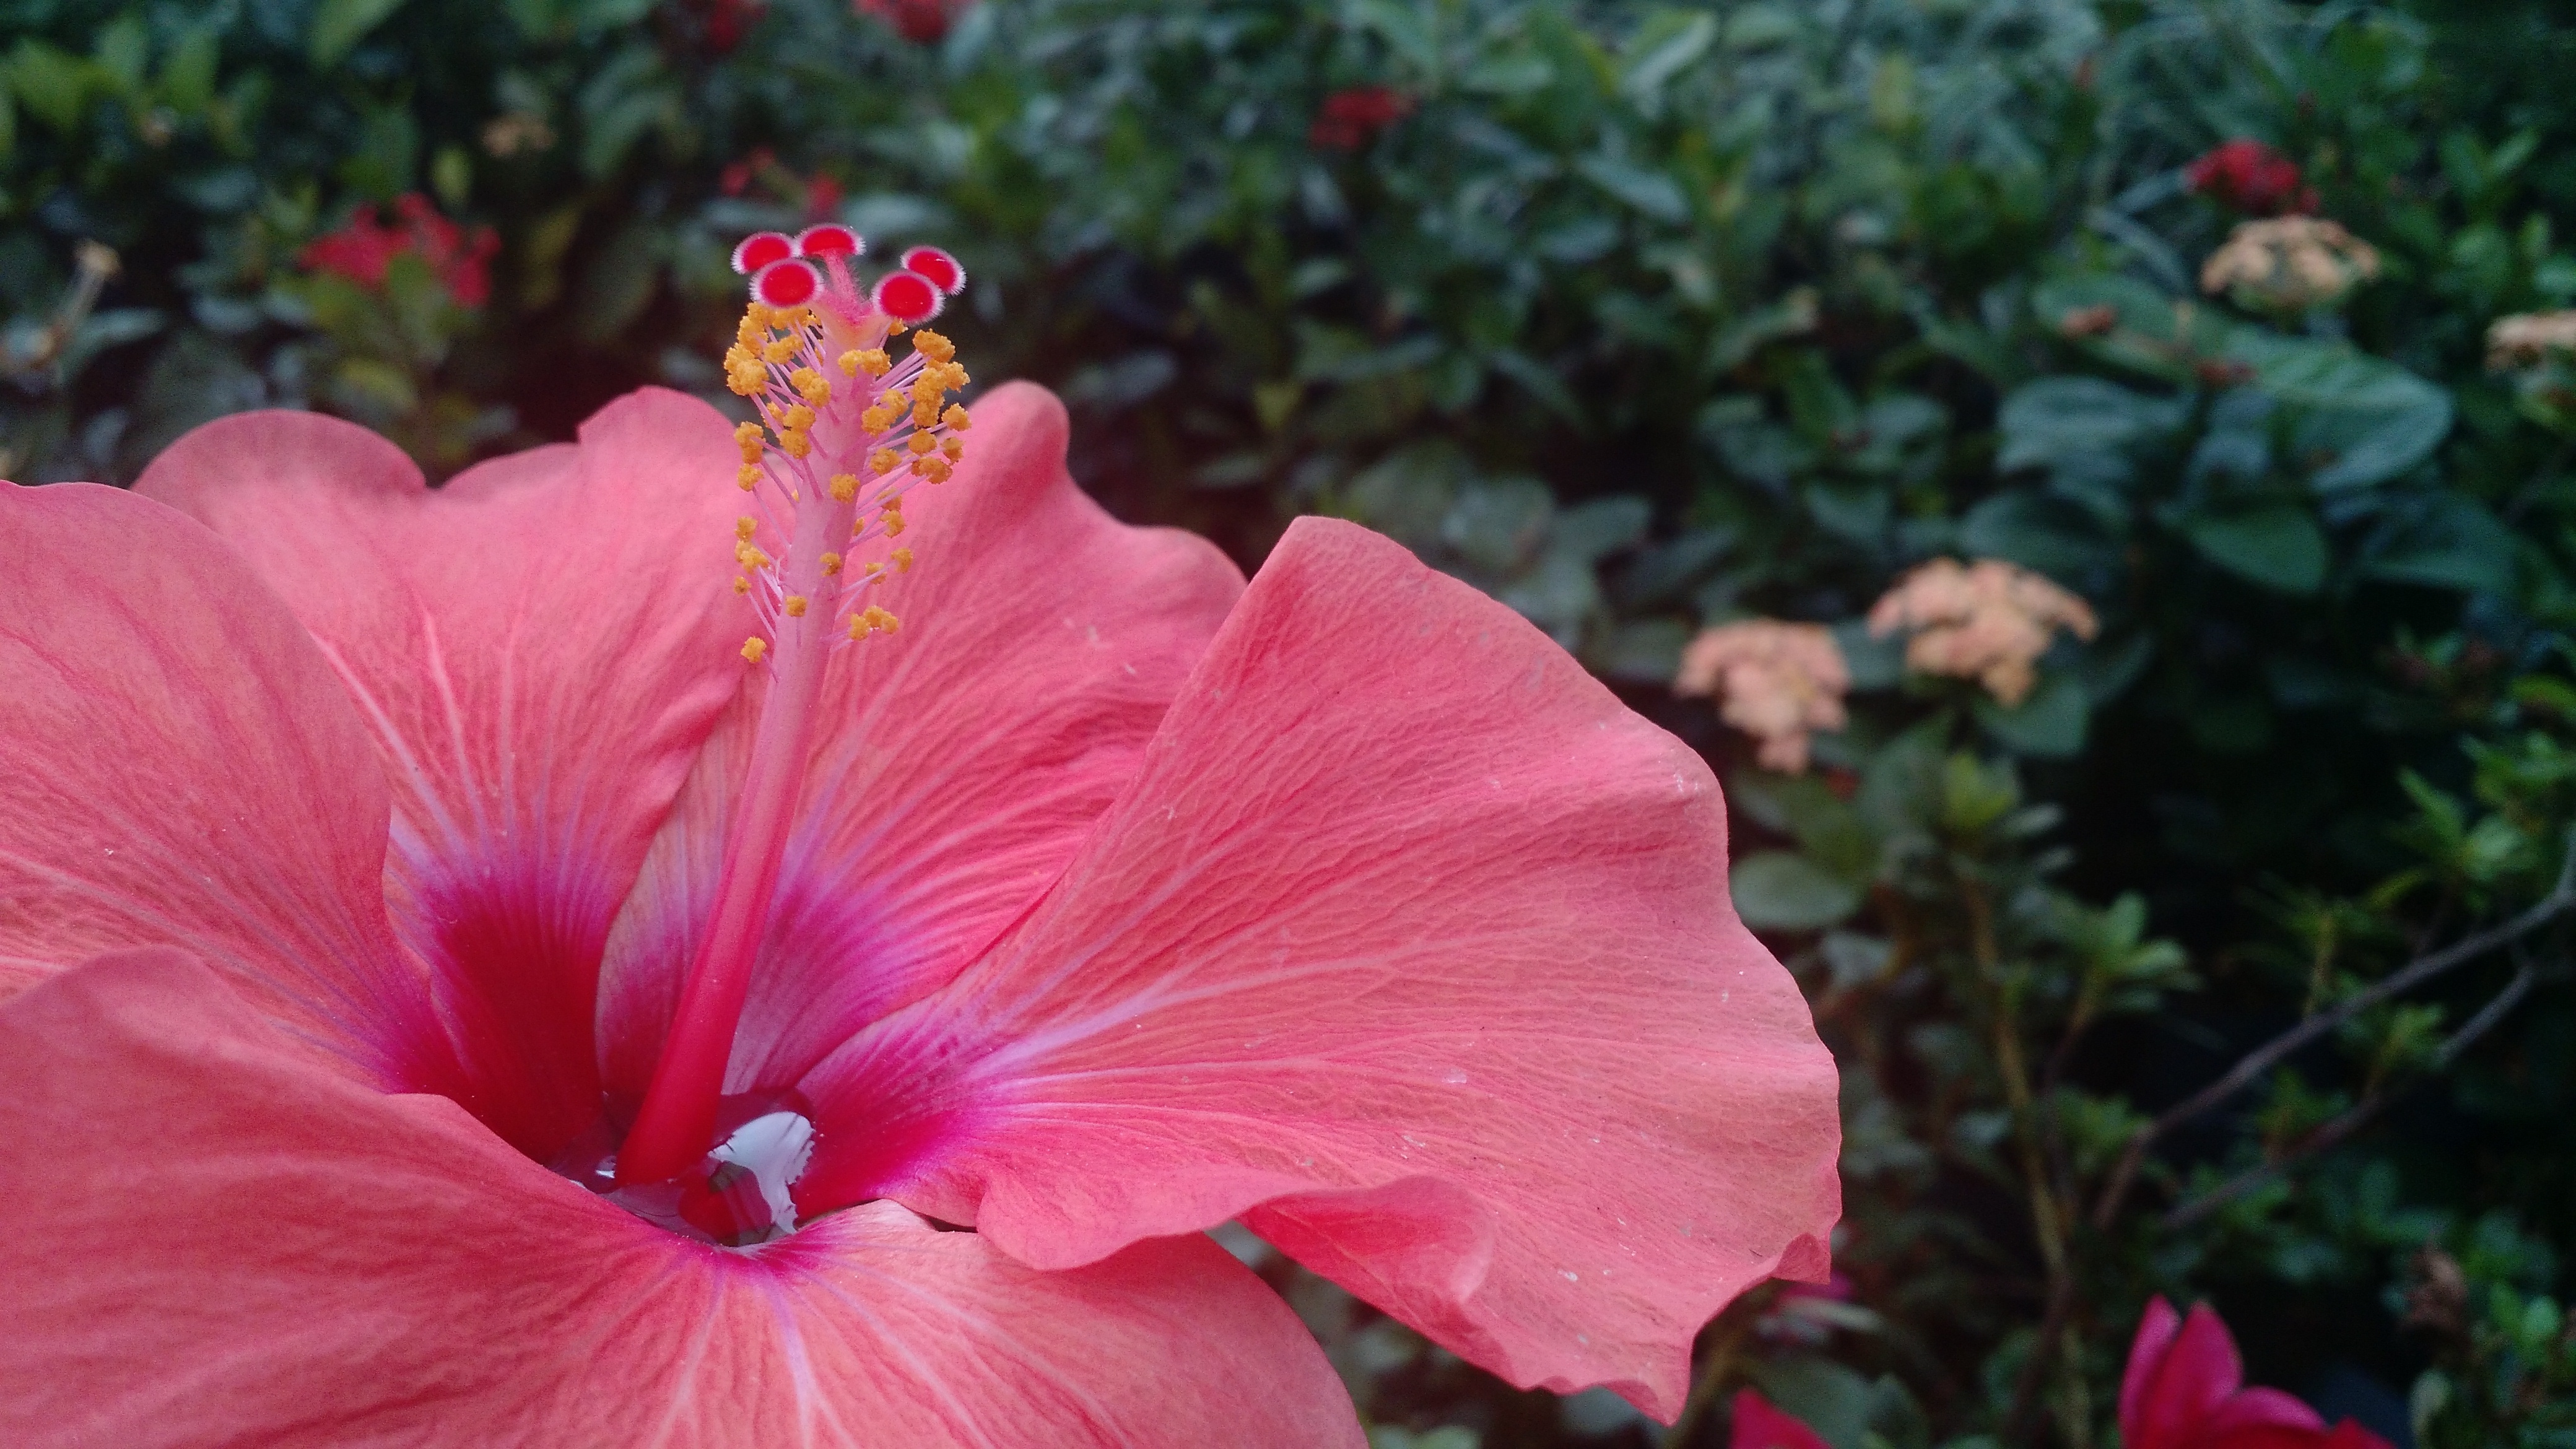
blossom, plant, leaf, flower, petal, botany, pink, flora, shrub, hibiscus, malvales, macro photography, flowering plant, chinese hibiscus, annual plant, land plant